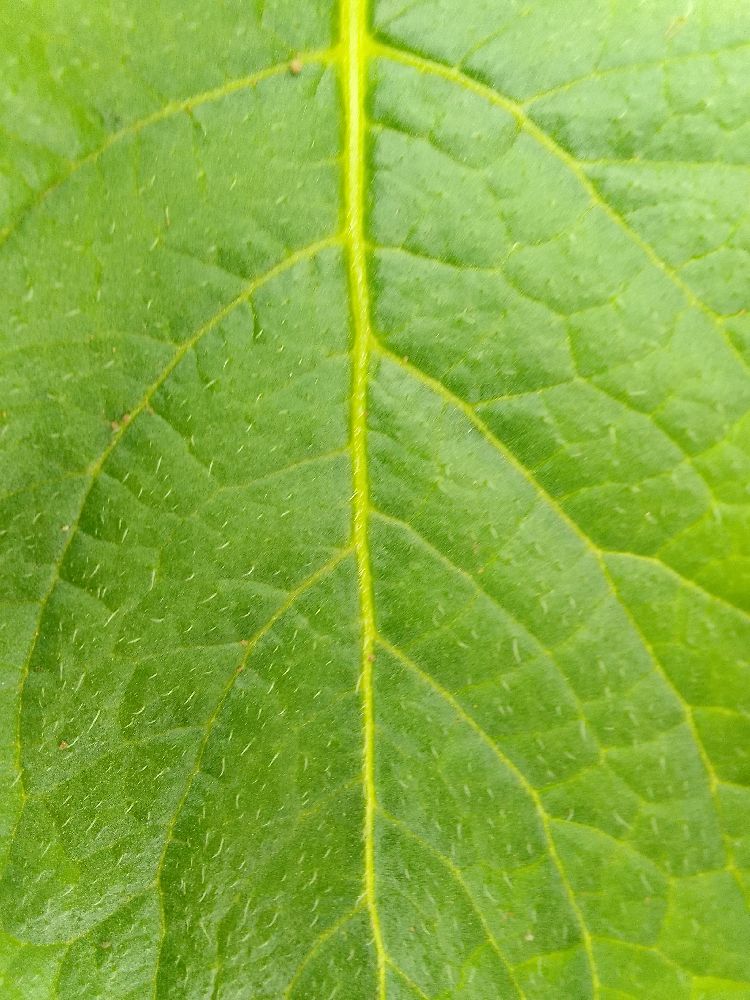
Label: Healthy